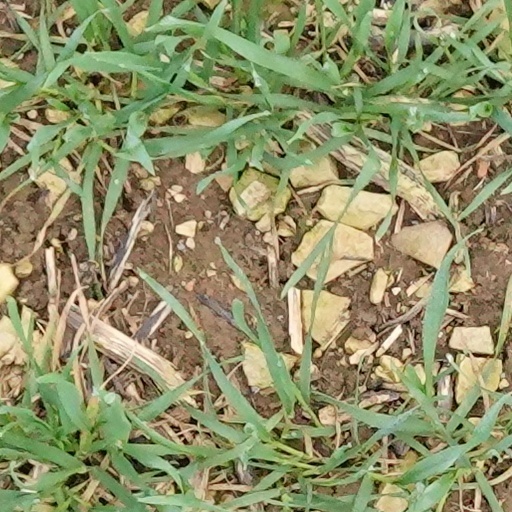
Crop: wheat